Elizabeth Deering Hanscom

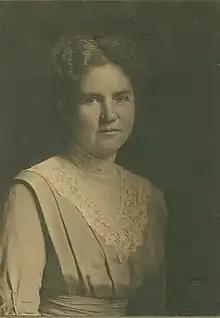
Elizabeth Deering Hanscom, from about 1915

Elizabeth Deering Hanscom (August 15, 1865 – February 2, 1960) was an American writer and college professor. In 1894, she was in the first group of seven women granted doctoral degrees at Yale University, and she taught English at Smith College from 1894 to 1932.